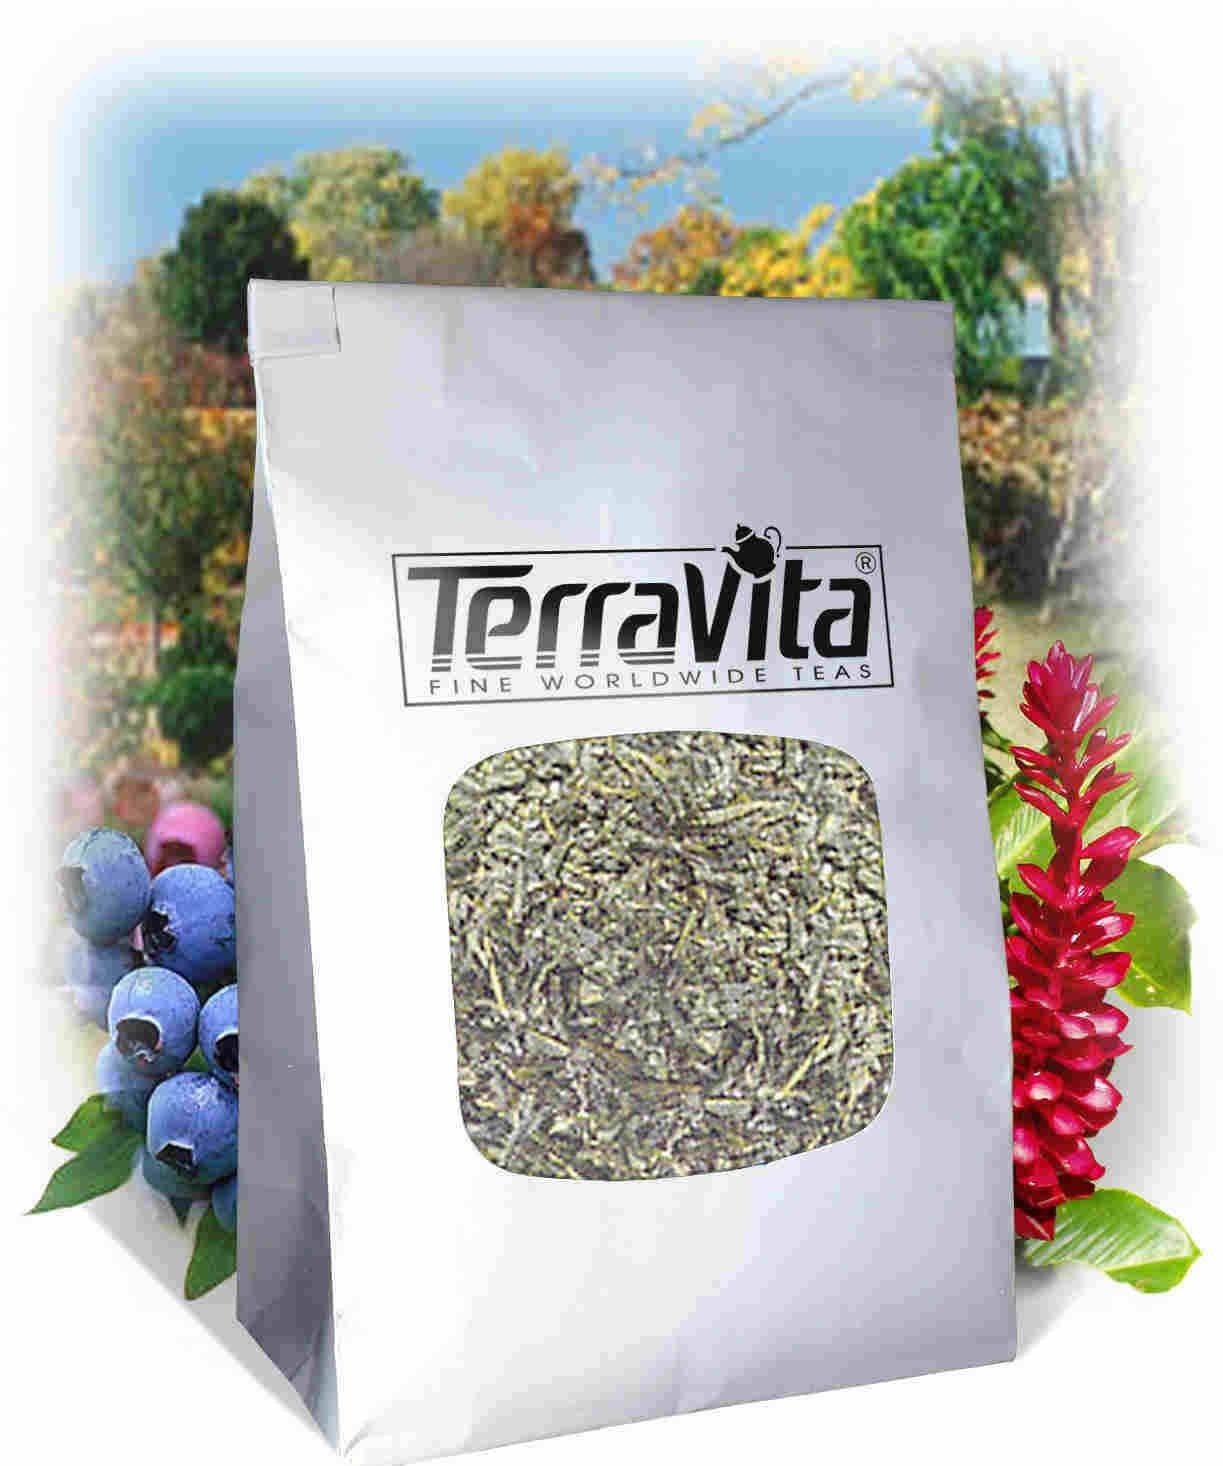
Item Name: Ash Bark Tea (Loose) (8 oz, ZIN: 512597)
Bullet Point 1: Ash Bark Tea (Loose) (8 oz, ZIN: 512597)
Bullet Point 2: No fillers.
Bullet Point 3: Manufacturer: TerraVita
Bullet Point 4: Size: 8 oz
Bullet Point 5: Loose Leaf Herbal Tea - Packed in a convenient upright pouch!
Product Description: Ash Bark Tea (Loose) (8 oz, ZIN: 512597)<BR><BR>Packaged in the United States in a GMP certified facility (Good Manufacturing Practice).<BR><BR>No fillers.<BR><BR>Manufacturer: TerraVita<BR><BR>Size: 8 oz<BR><BR>Loose Leaf Herbal Tea - Packed in a convenient upright pouch!<BR><BR>Ingredients: Ash Bark
Value: 8.0
Unit: Ounce

Price: 17.43